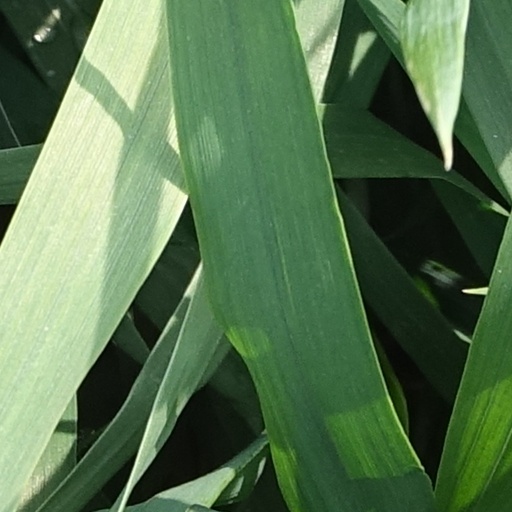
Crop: wheat